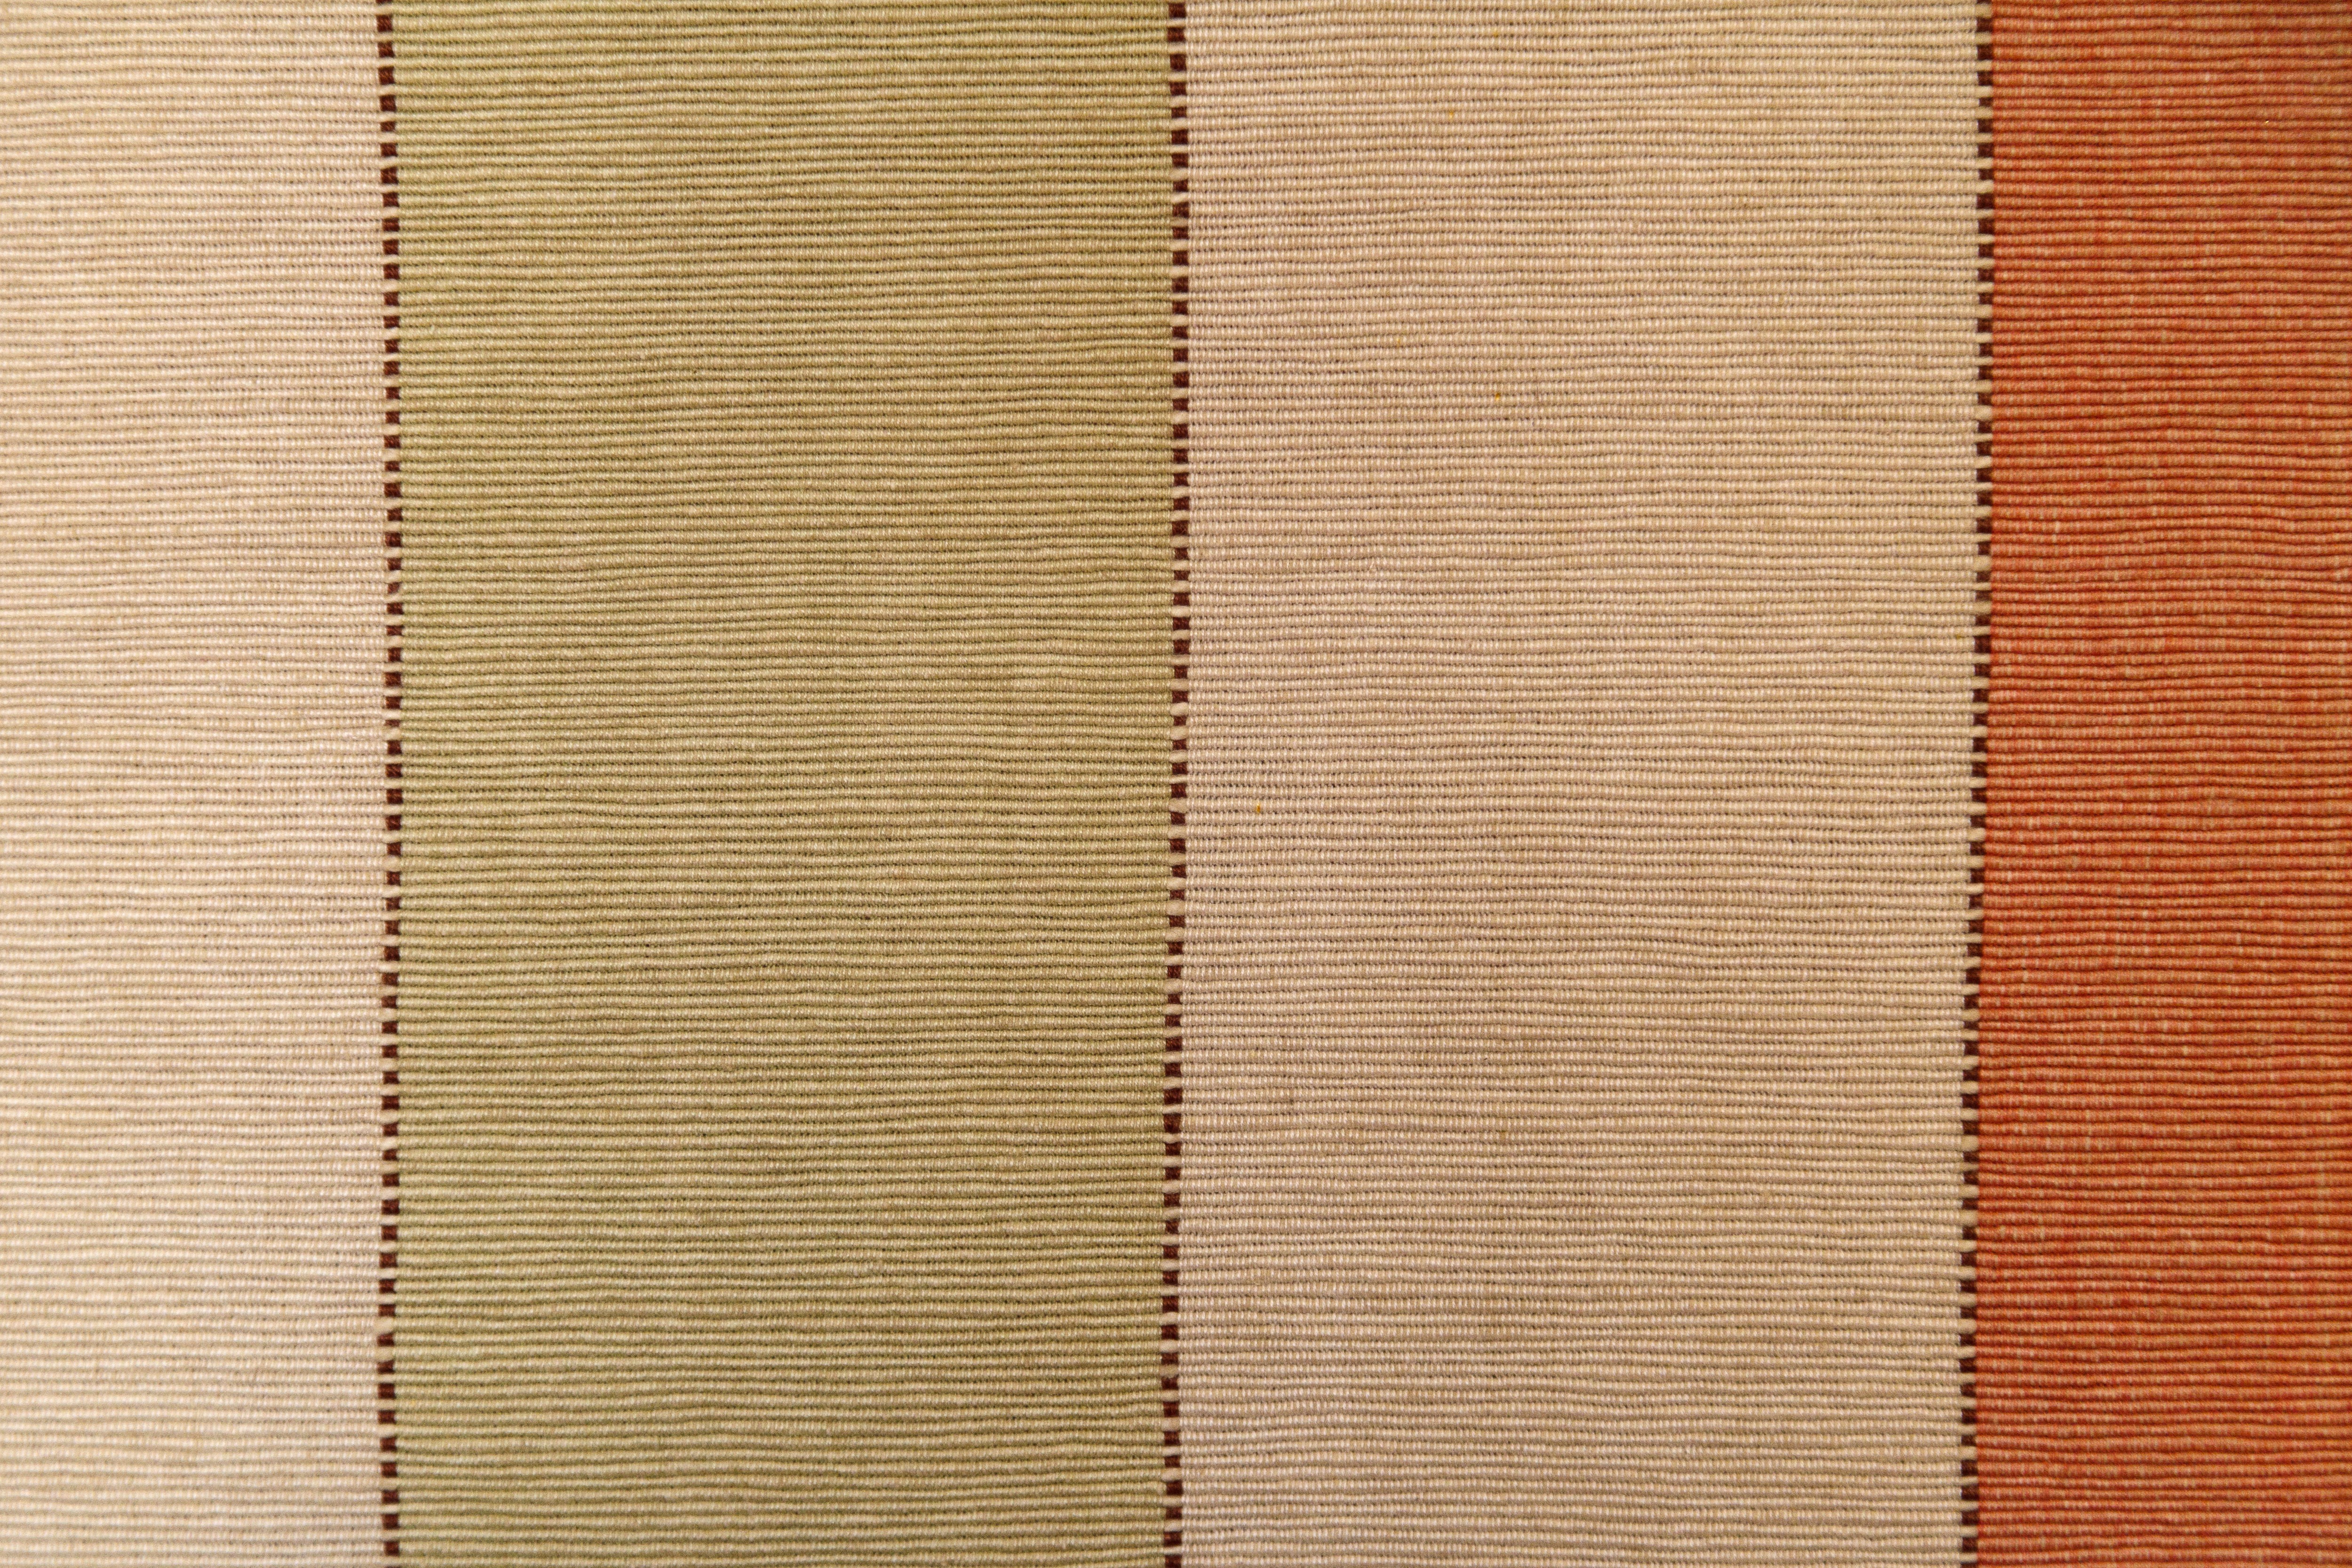
abstract, wood, texture, floor, wall, pattern, natural, brown, linen, material, striped, fabric, interior design, textile, background, beige, window blind, wallpaper, fiber, cotton, canvas, flooring, window covering, window treatment, wood stain